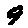
Label: 9